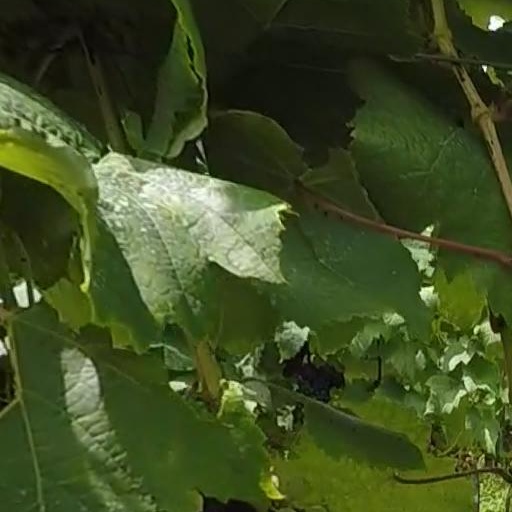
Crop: grape